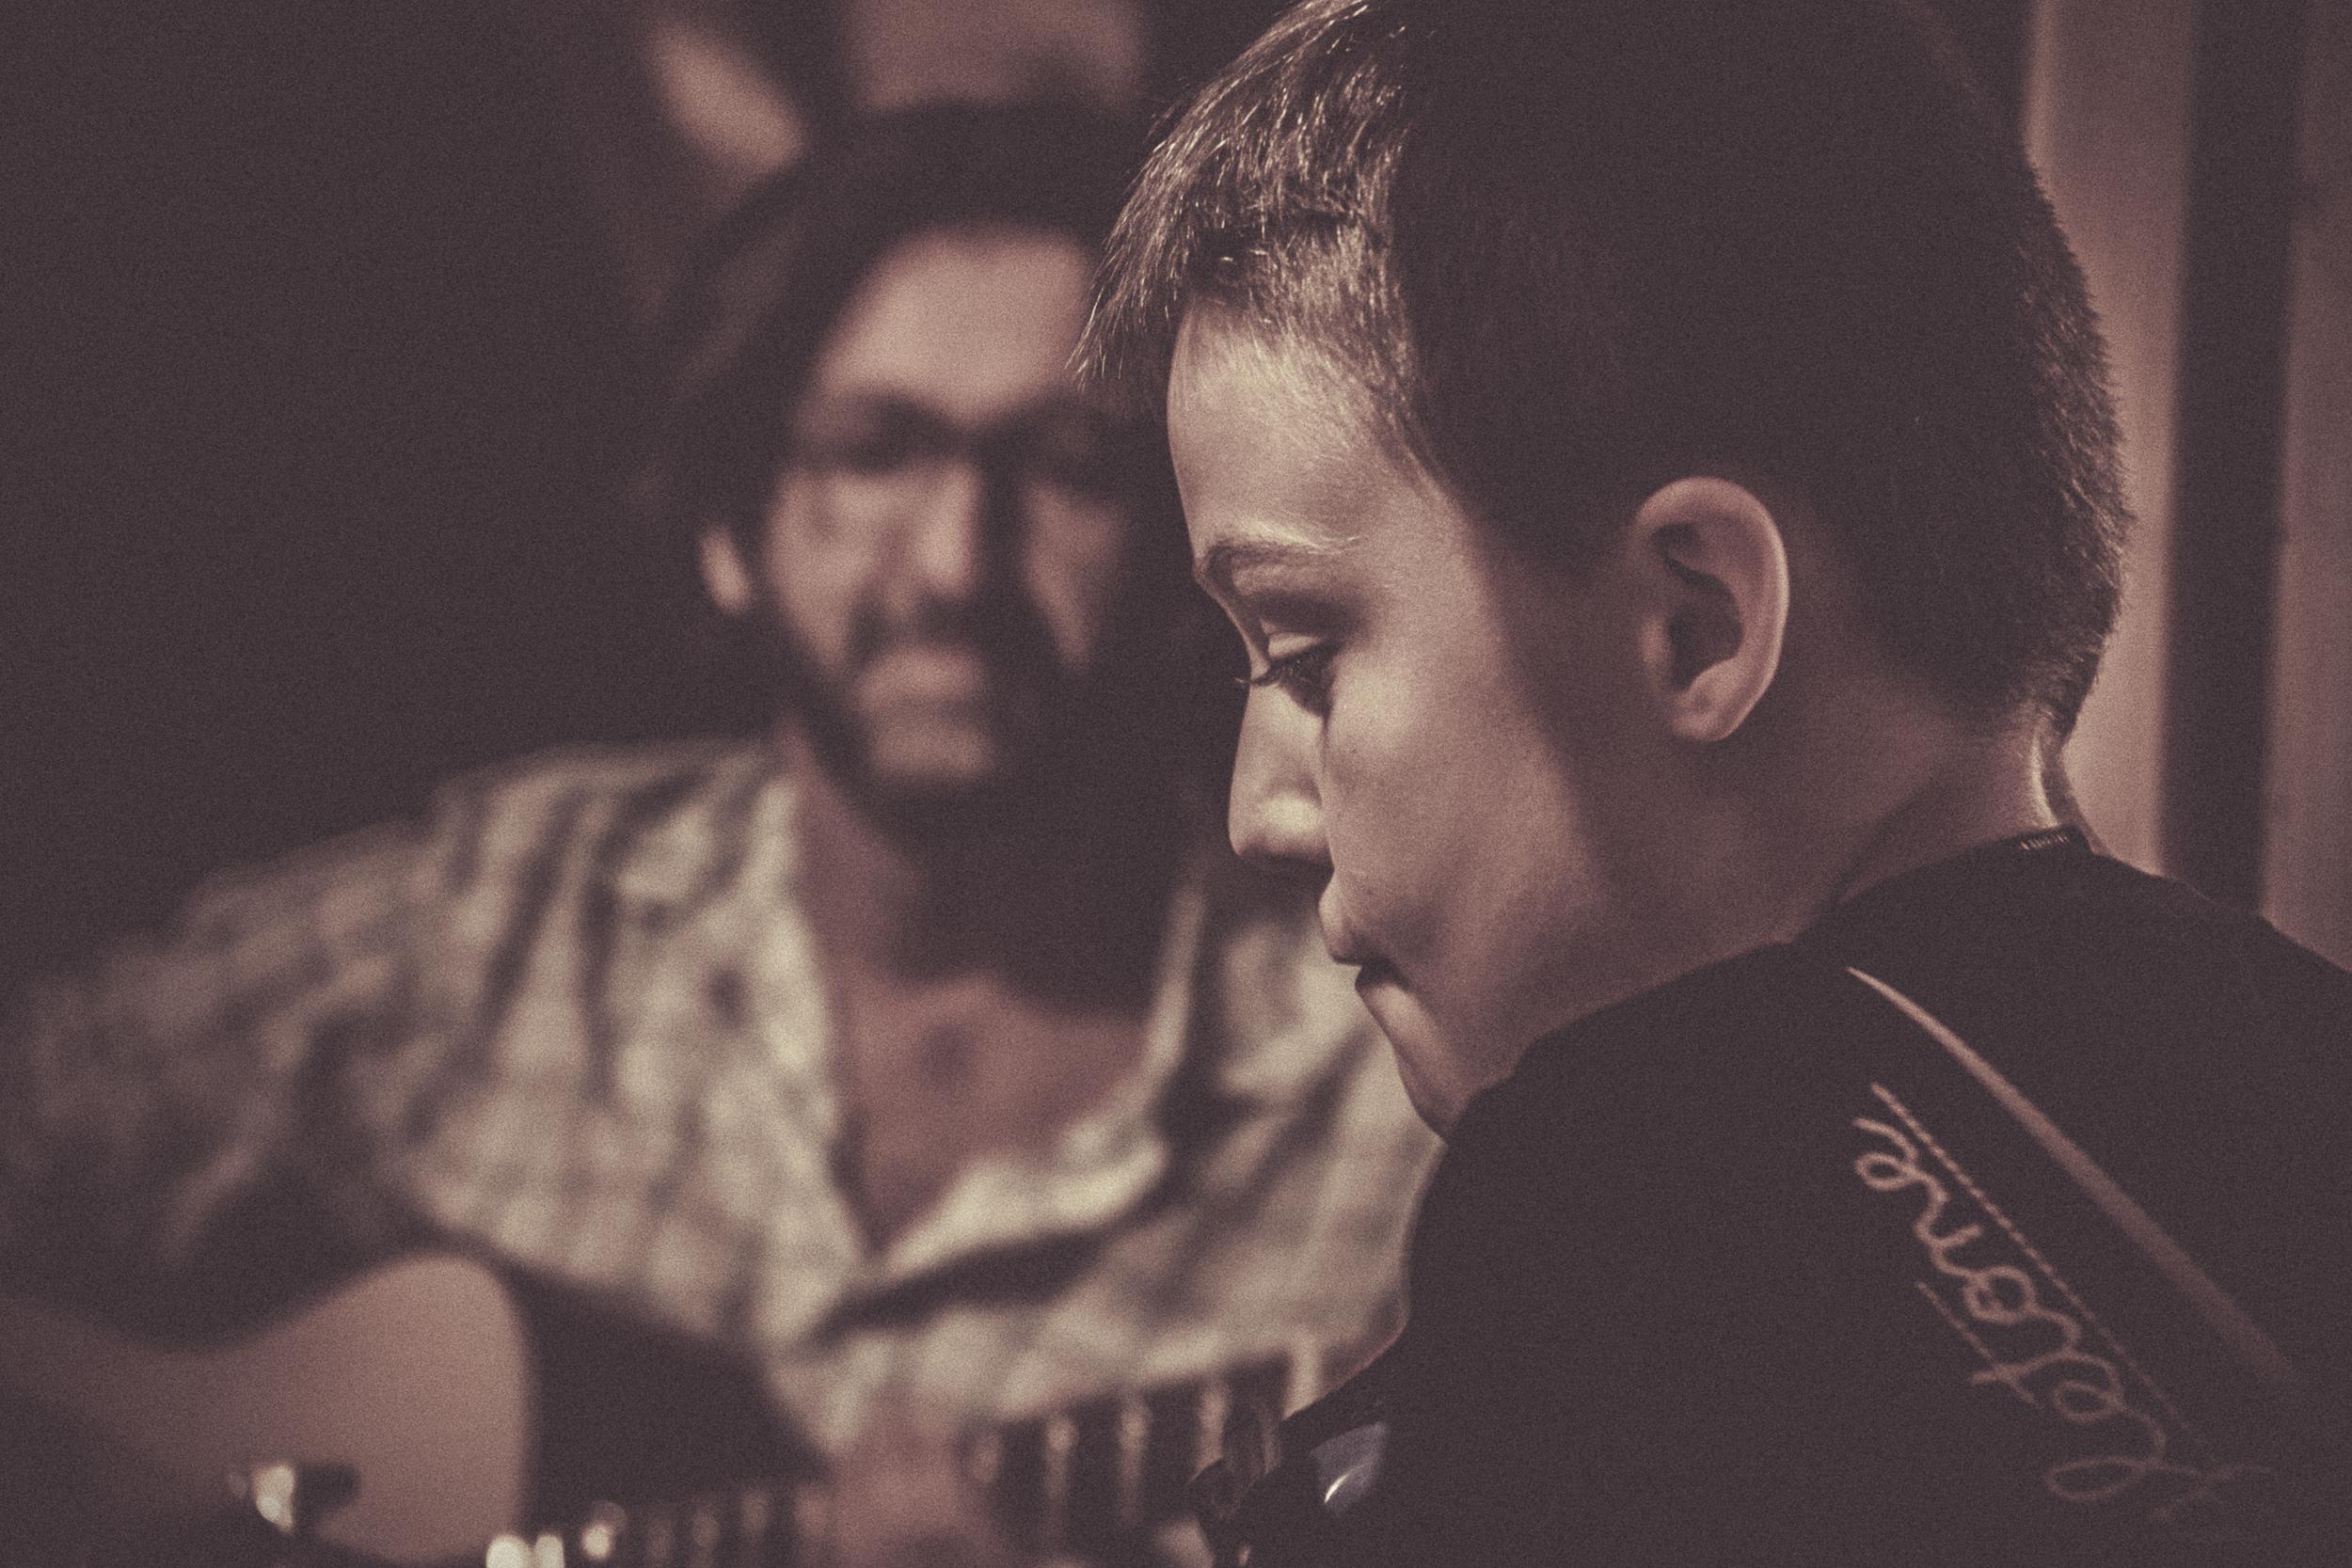
person, music, france, portrait, nikon, musician, hairstyle, duo, musique, singing, photograph, d750, soire, curuyann, guitare, interaction